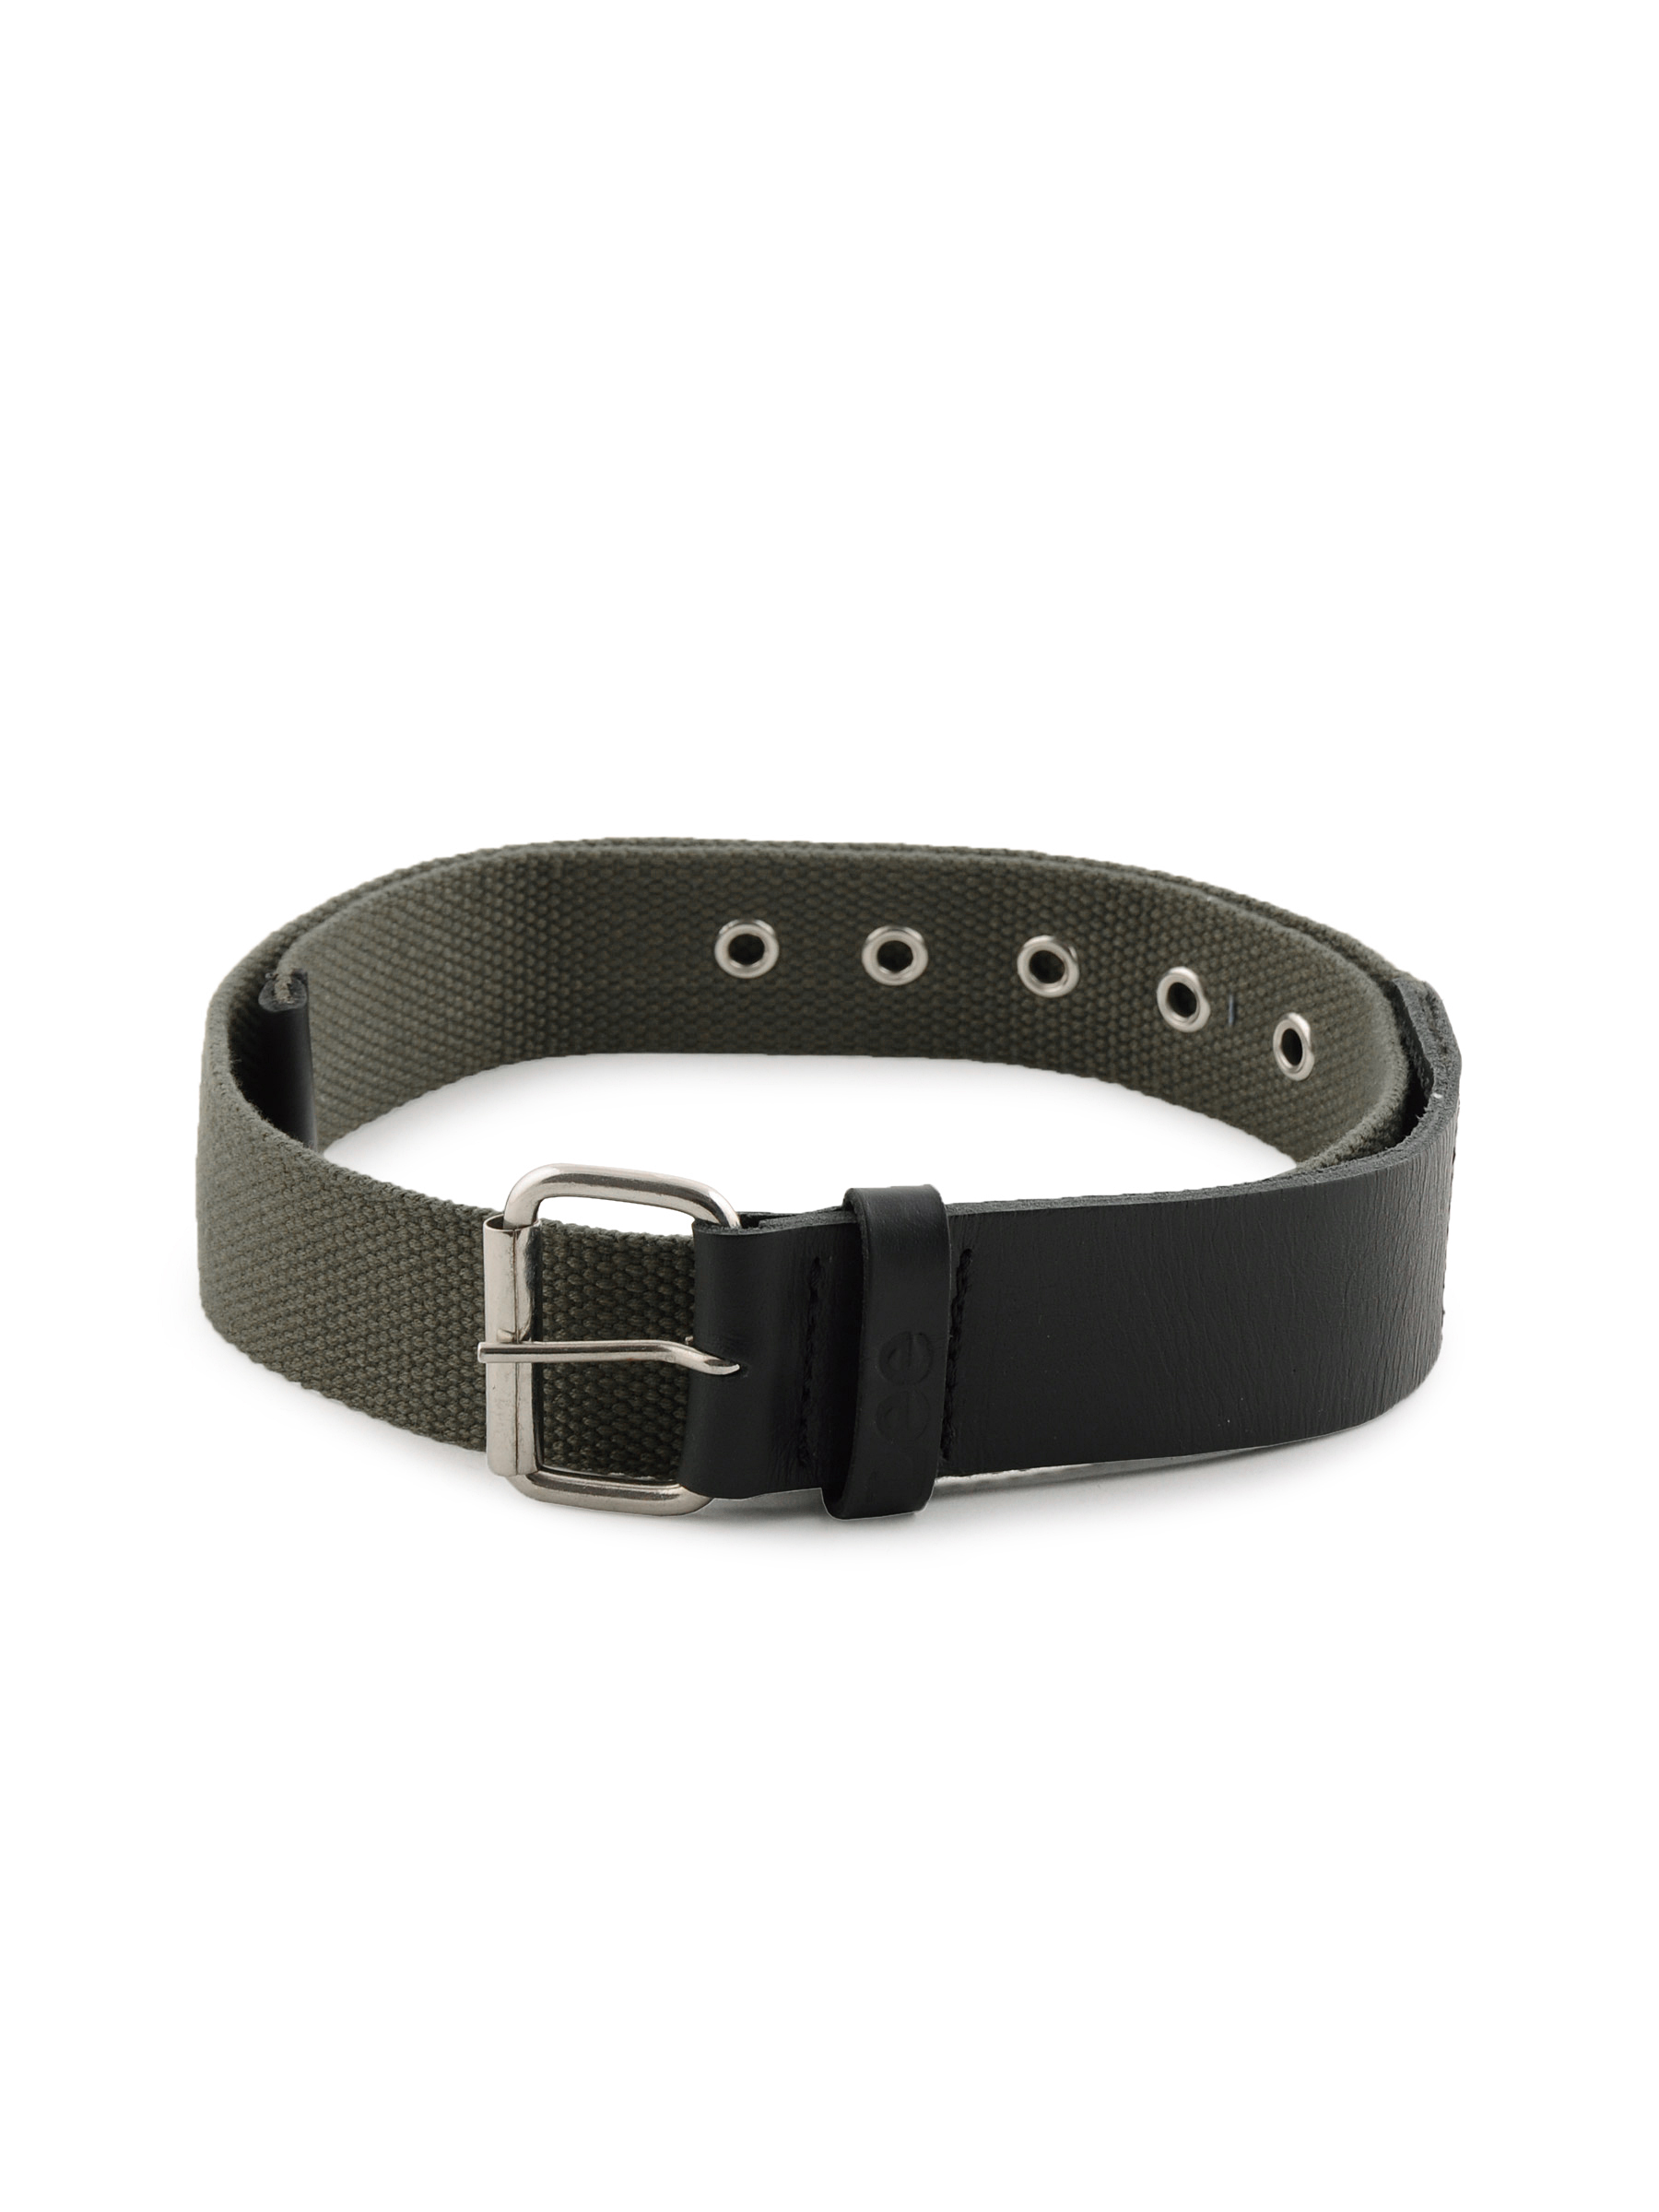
Lee Men Canvas Olive Belt
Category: Accessories / Belts / Belts
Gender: Men
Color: Olive
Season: Summer 2011
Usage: Casual